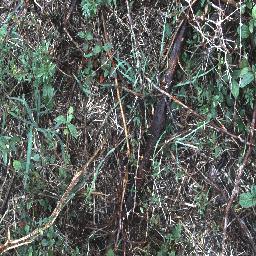
Label: negative